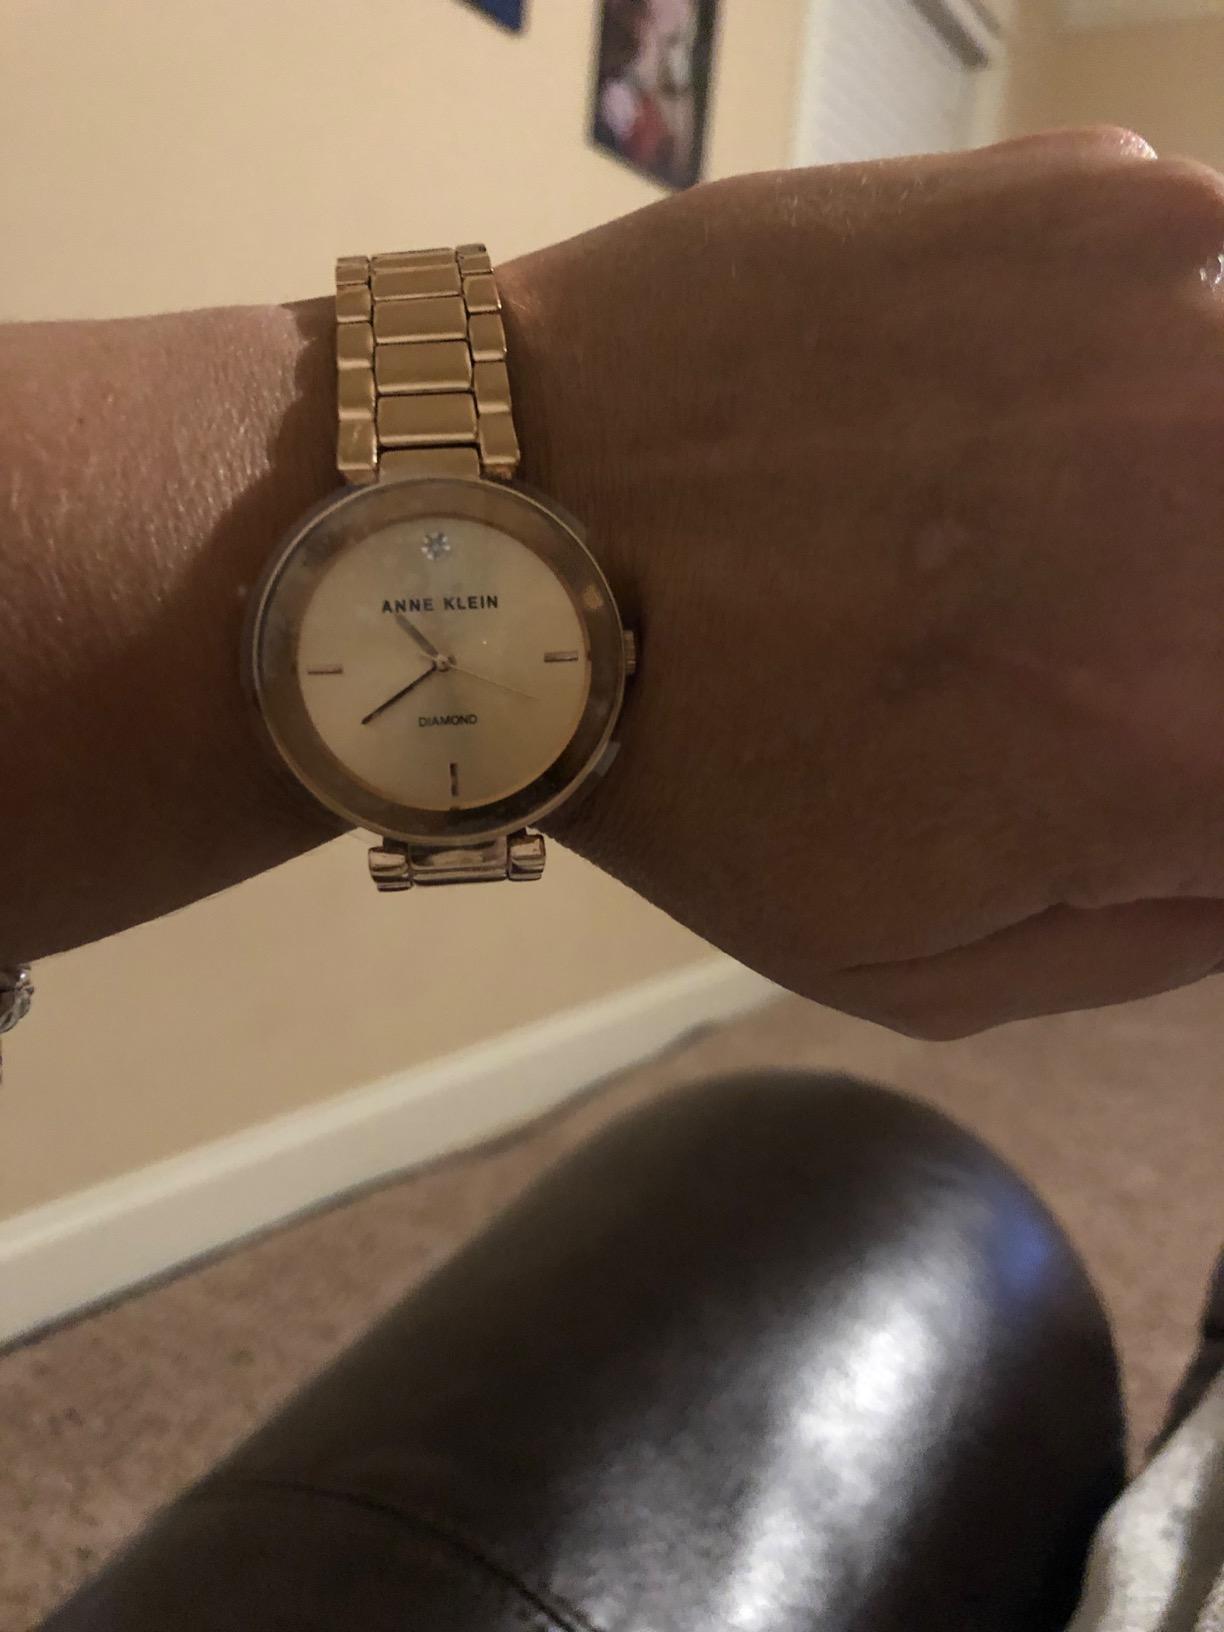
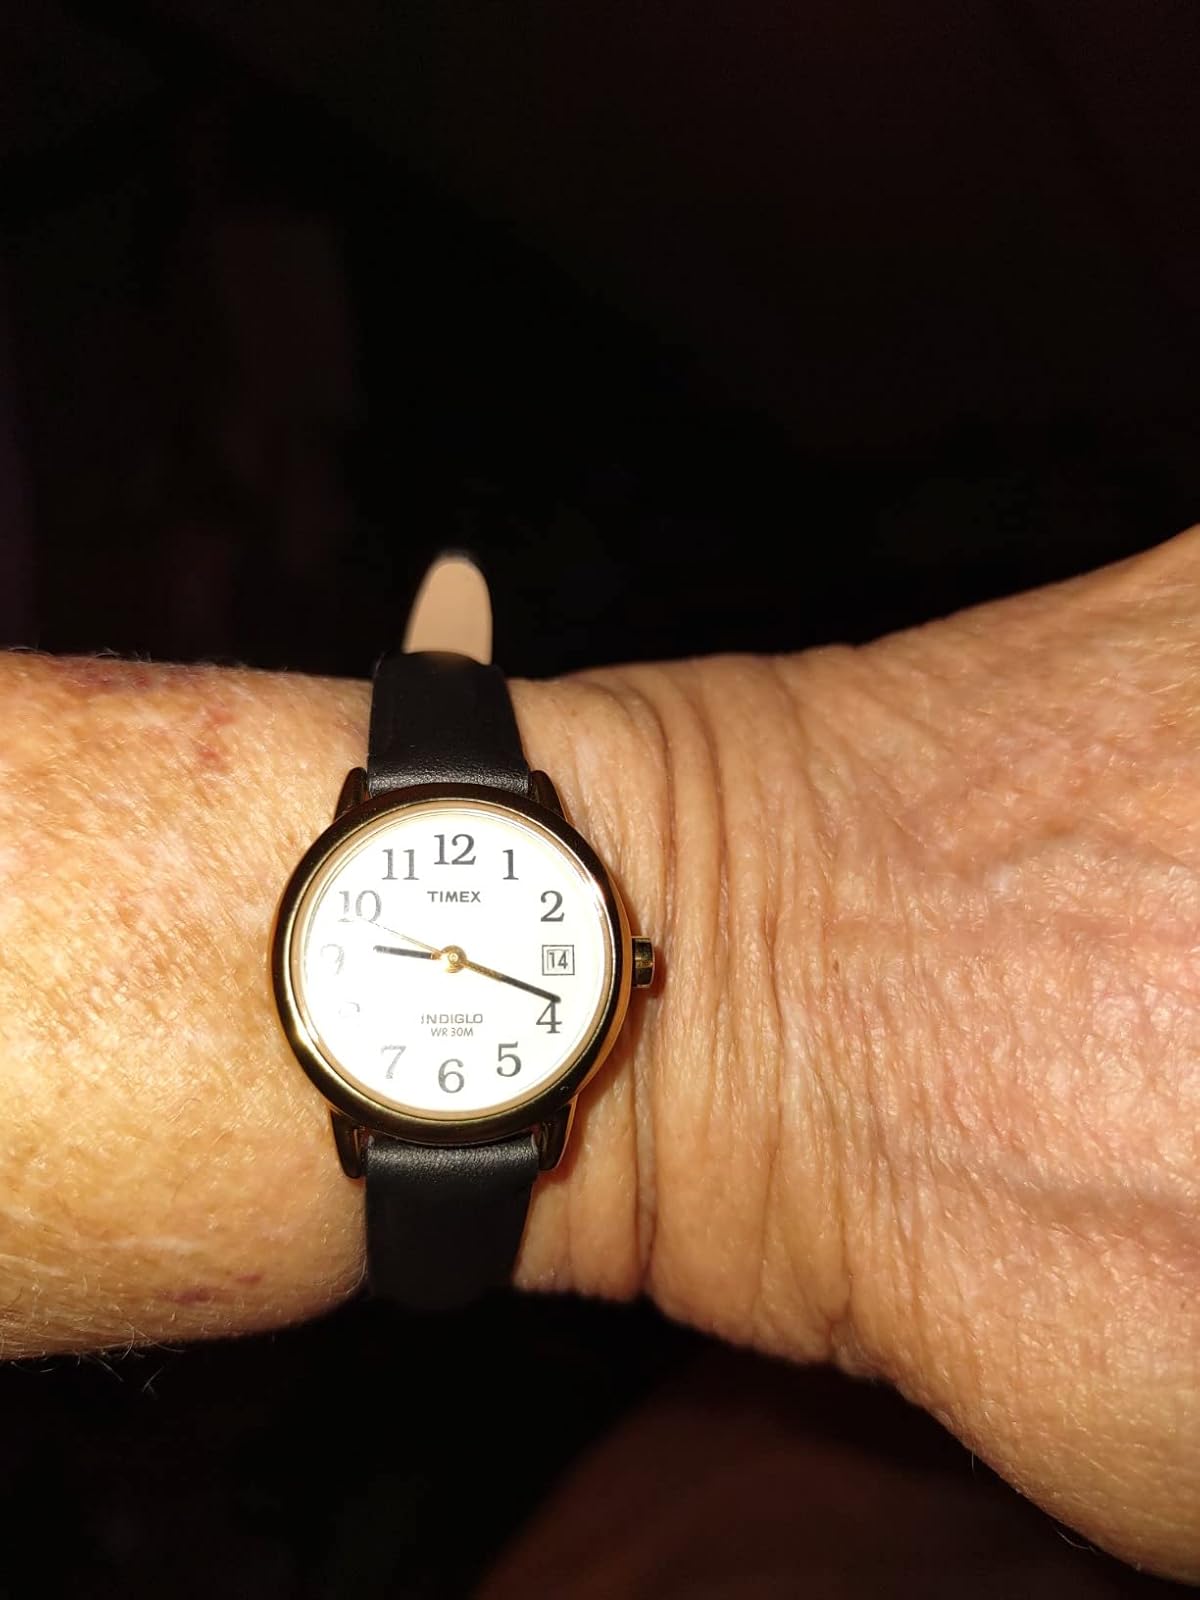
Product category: accessories_watch
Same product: no